Bermuda Base Command

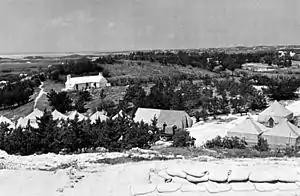
US Army camp at Turtle Hill Bermuda in WWII

In addition to the airbases, the US built up a large garrison to protect its new assets and the entire archipelago from attack or invasion. US Army coast and field artillery batteries were put in long-term emplacements around Bermuda, from St. George's Island to Southampton. This greatly supplemented the artillery defenses of the Bermuda Militia Artillery, the active forts of which contained only four 6-inch guns in April 1941, at St David's Battery and Warwick Camp.